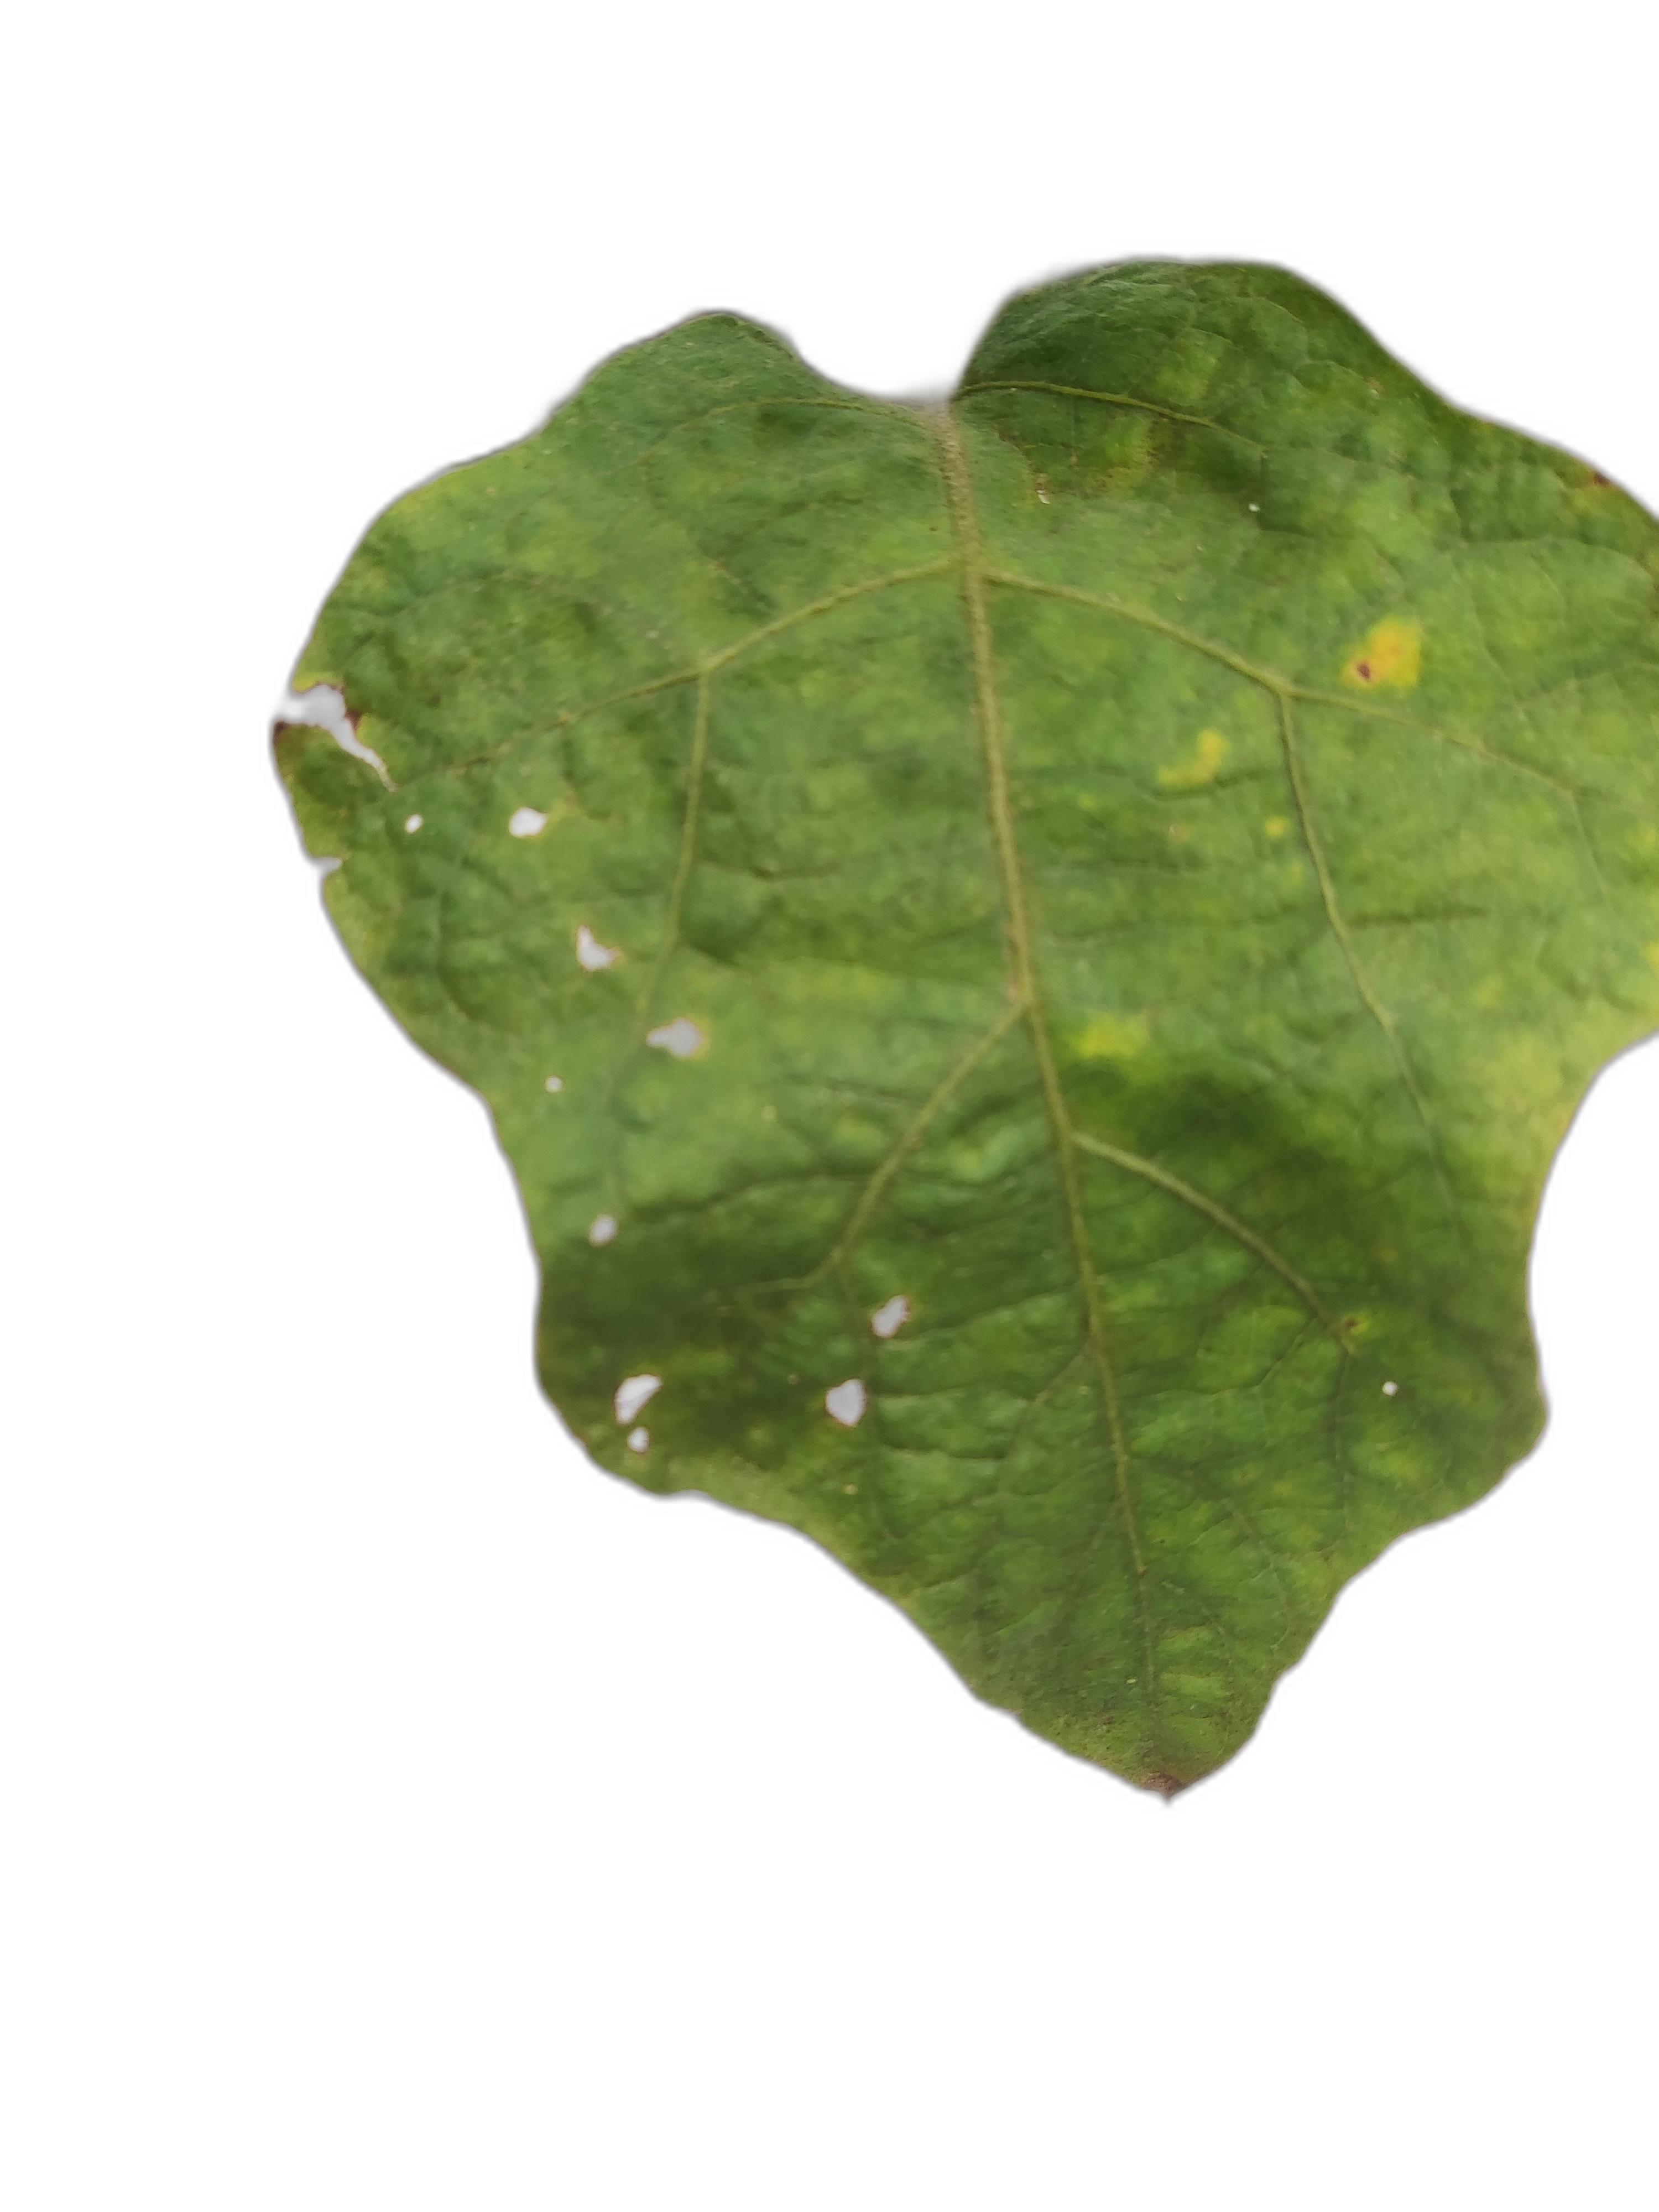
Label: Healthy Leaf